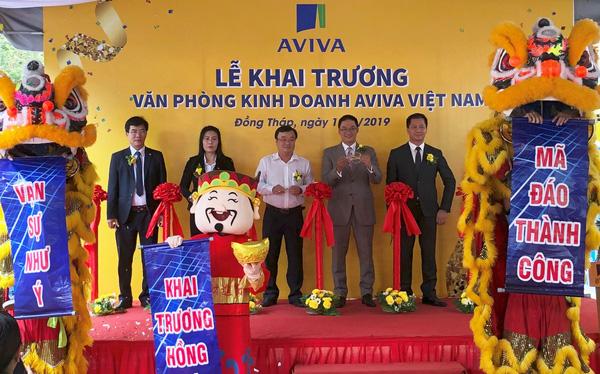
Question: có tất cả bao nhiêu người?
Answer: có năm người